The Awakening (sculpture)

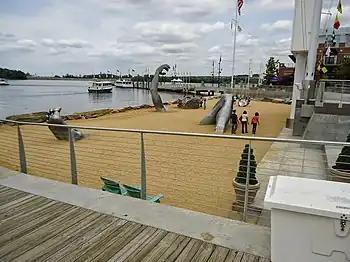
The statue at its current location on a man-made beach along the Potomac River at National Harbor, Maryland.

The Awakening (1980) is a statue by J. Seward Johnson, Jr. that depicts a giant embedded in the earth, struggling to free himself. It is located at National Harbor in Prince George's County, Maryland, United States, just outside Washington, D.C.